David Fluellen

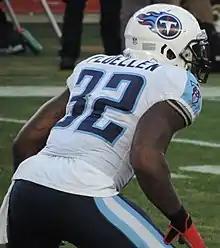
Fluellen in 2017

On September 17, 2017, in Week 2, Fluellen had the first three rushes of his career, which went for 18 yards, in a 37–16 road victory over the Jacksonville Jaguars. Overall, Fluellen finished the 2017 season with four carries for 21 yards. The Titans finished second in the AFC South with a 9–7 record and made the playoffs as a Wild Card team. In the against the Kansas City Chiefs, Fluellen returned a kickoff for 12 yards right before halftime. The Titans narrowly won on the road by a score of 22–21.